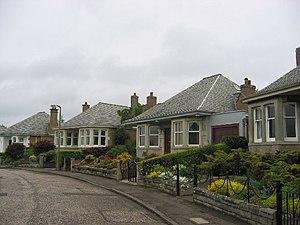
Le logement en Écosse comprend toutes les formes d'habitations construites dans ce qui est aujourd'hui l'Écosse, depuis la première période d'occupation humaine jusqu'à nos jours. La plus ancienne maison d'Écosse date du Mésolithique. Au Néolithique, l'agriculture sédentaire a conduit à la construction des premières maisons en pierre. Il existe également des preuves de cette période de grandes halles en bois. À l'âge du bronze, il y avait des crannogs ronds cellulaires et des forts qui entouraient de grandes colonies. À l'âge du fer, les maisons cellulaires commencent à être remplacées sur les îles du Nord par de simples rotondes atlantiques, de grands bâtiments circulaires avec une construction en pierre de taille. Les plus grandes constructions qui datent de cette époque sont les brochs et les duns circulaires et les timoneries.